Grazing

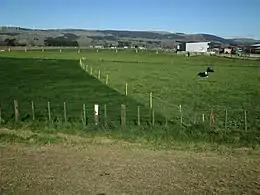
The dark green portion of this pasture in New Zealand is fenced off to allow the grass to regrow before it is grazed again.

Sheep, goats, cattle, and pigs were domesticated early in the history of agriculture. Sheep were domesticated first, soon followed by goats; both species were suitable for nomadic peoples. Cattle and pigs were domesticated somewhat later, around 7000 BC, once people started to live in fixed settlements.